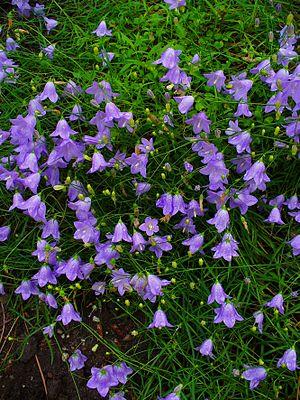
La Campanule à feuilles rondes est une plante herbacée vivace de la famille des Campanulacées.